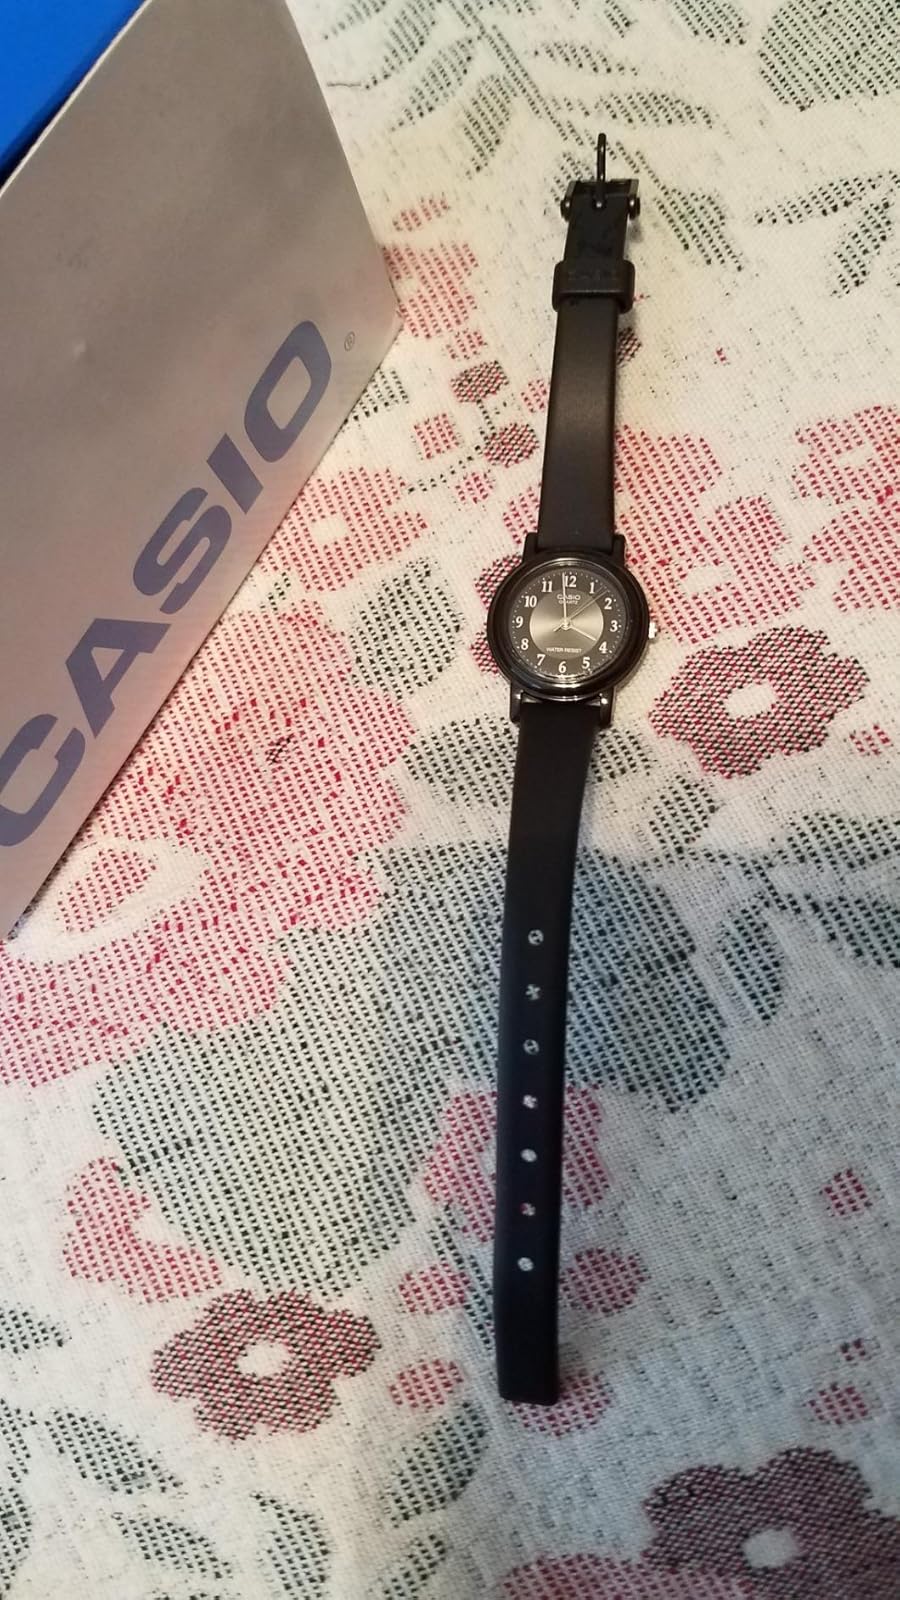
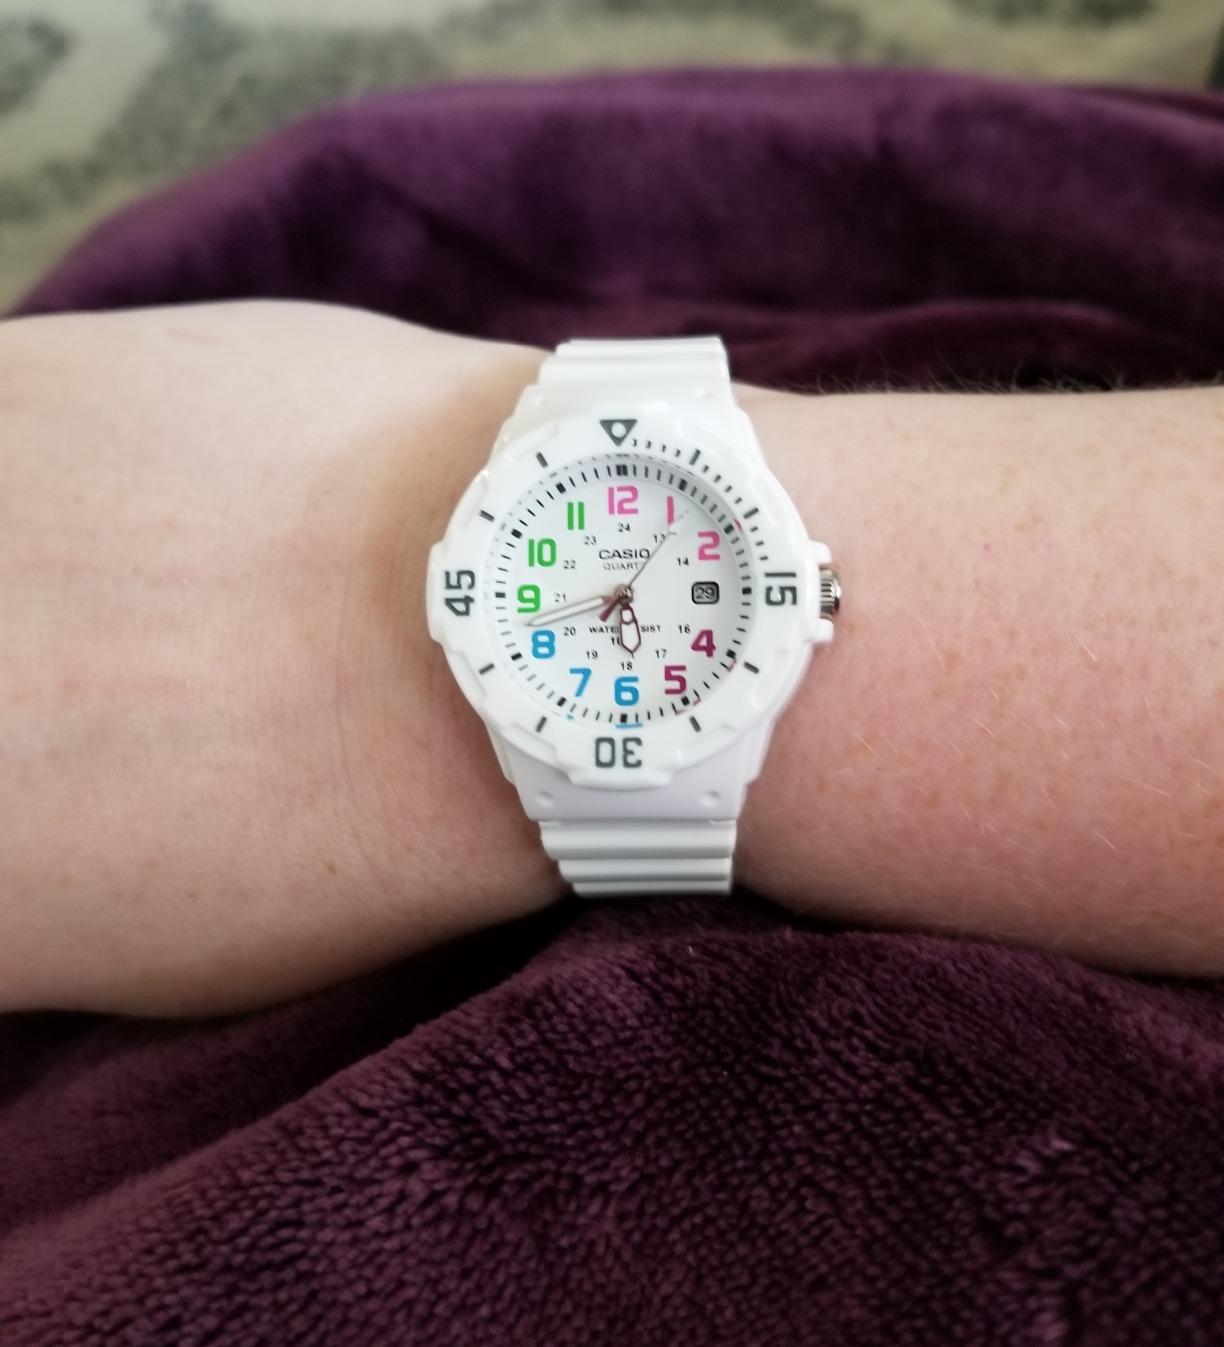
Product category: accessories_watch
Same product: no